Dragon Lore

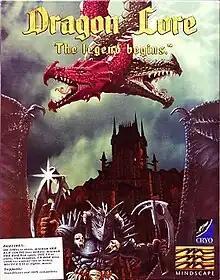
European DOS cover art

Dragon Lore: The Legend Begins, is a point-and-click adventure game released in 1994 by Cryo Interactive for MS-DOS, and later ported to the 3DO video game console. The game was a commercial success, with sales of 300,000 units by 1997. An emulated version was released for Microsoft Windows and macOS in 2013.